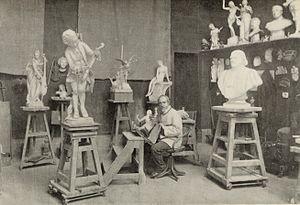
Louis-Ernest Barrias, né le 13 avril 1841 à Paris, ville où il est mort le 4 février 1905, est un sculpteur français.